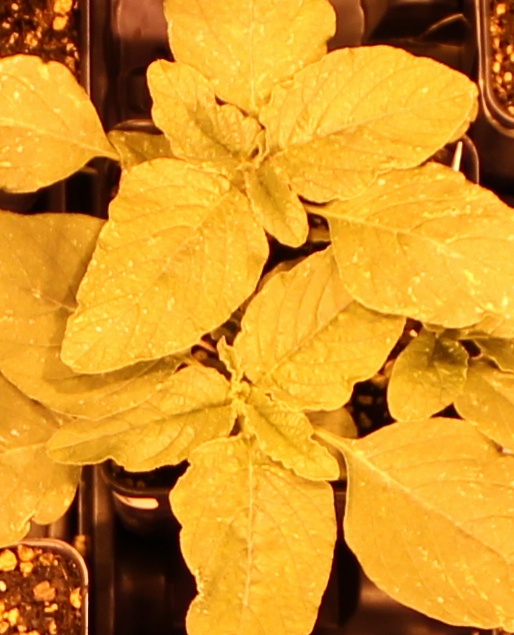
Label: Redroot Pigweed